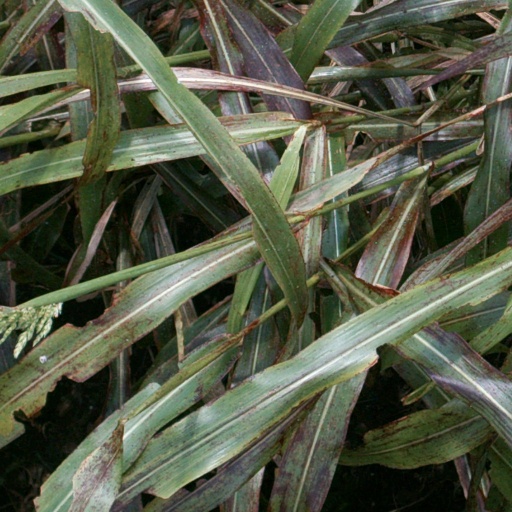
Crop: sorghum